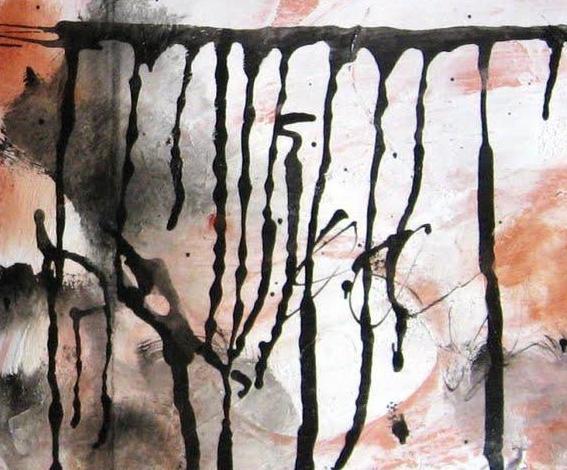
Texture: smeared